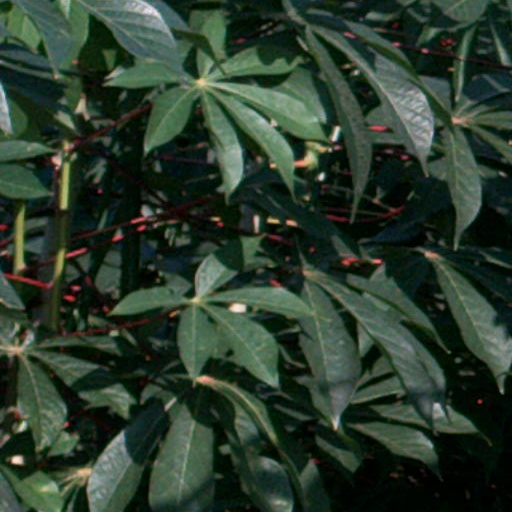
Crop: cassava